The Ape and the Fox

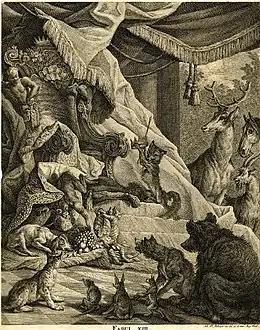
"The Monkey King", Johann Elias Ridinger's Fable XIII, 1744

The Ape and the Fox is a fable credited to Aesop and is numbered 81 in the Perry Index. However, the story goes back before Aesop's time and an alternative variant may even be of Asian origin.